Pandua, Malda

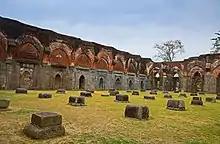
Mihrabs, arches and pillar remnants in Adina Mosque

Pandua, also historically known as Hazrat Pandua and later Firuzabad, is a ruined city in the Malda district of the Indian state of West Bengal. It served as the capital city of the independent Sultanate of Bengal for nearly a century, until the capital was moved to nearby Lakhnauti in 1450.